Rosh HaAyin

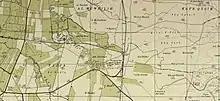
Ras al Ein 1941 1:20,000

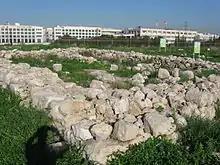
Afeq industrial park

Rosh HaAyin was founded in 1949 on the lands of the Palestinian village of Majdal Yaba, which was captured by Zionist forces in July 1948. The episode formed part of the 1948 Arab–Israeli War and the Nakba.